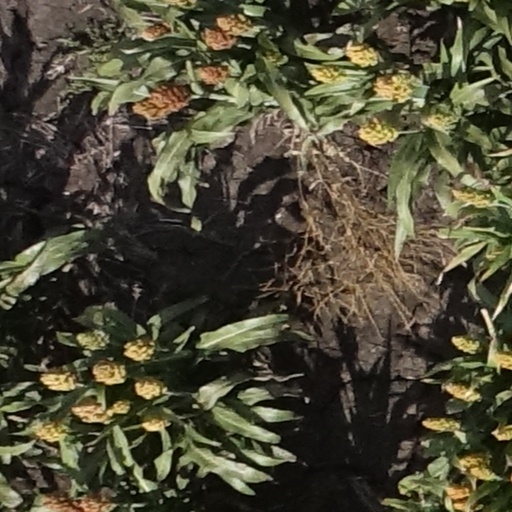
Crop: sorghum